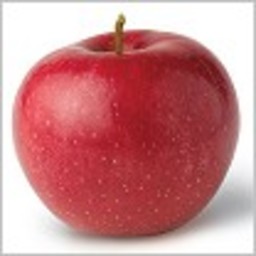
Label: Apple